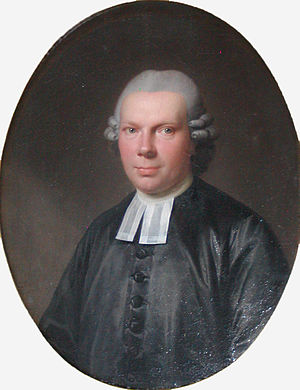
Christian Bastholm
Christian Bastholm malet af Jens Juel i 1781.